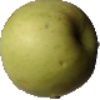
Label: Apple Golden 3